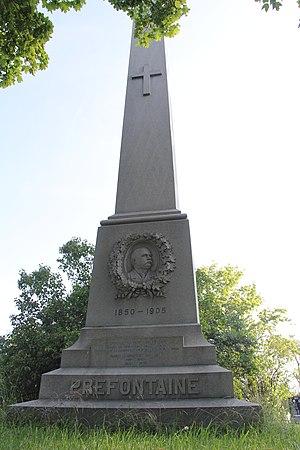
Pierre tombale de Raymond Préfontaine (1850-1905), cimetière Notre-Dame-des-Neiges (E147), Montréal.
Joseph Raymond Fournier Préfontaine, né le 16 septembre 1850 à Longueuil et mort le 25 décembre 1905 à Paris en France, est un avocat et homme politique québécois. Il fut maire de Montréal de 1898 à 1902 et joua un rôle important dans la modernisation des infrastructures de la ville.